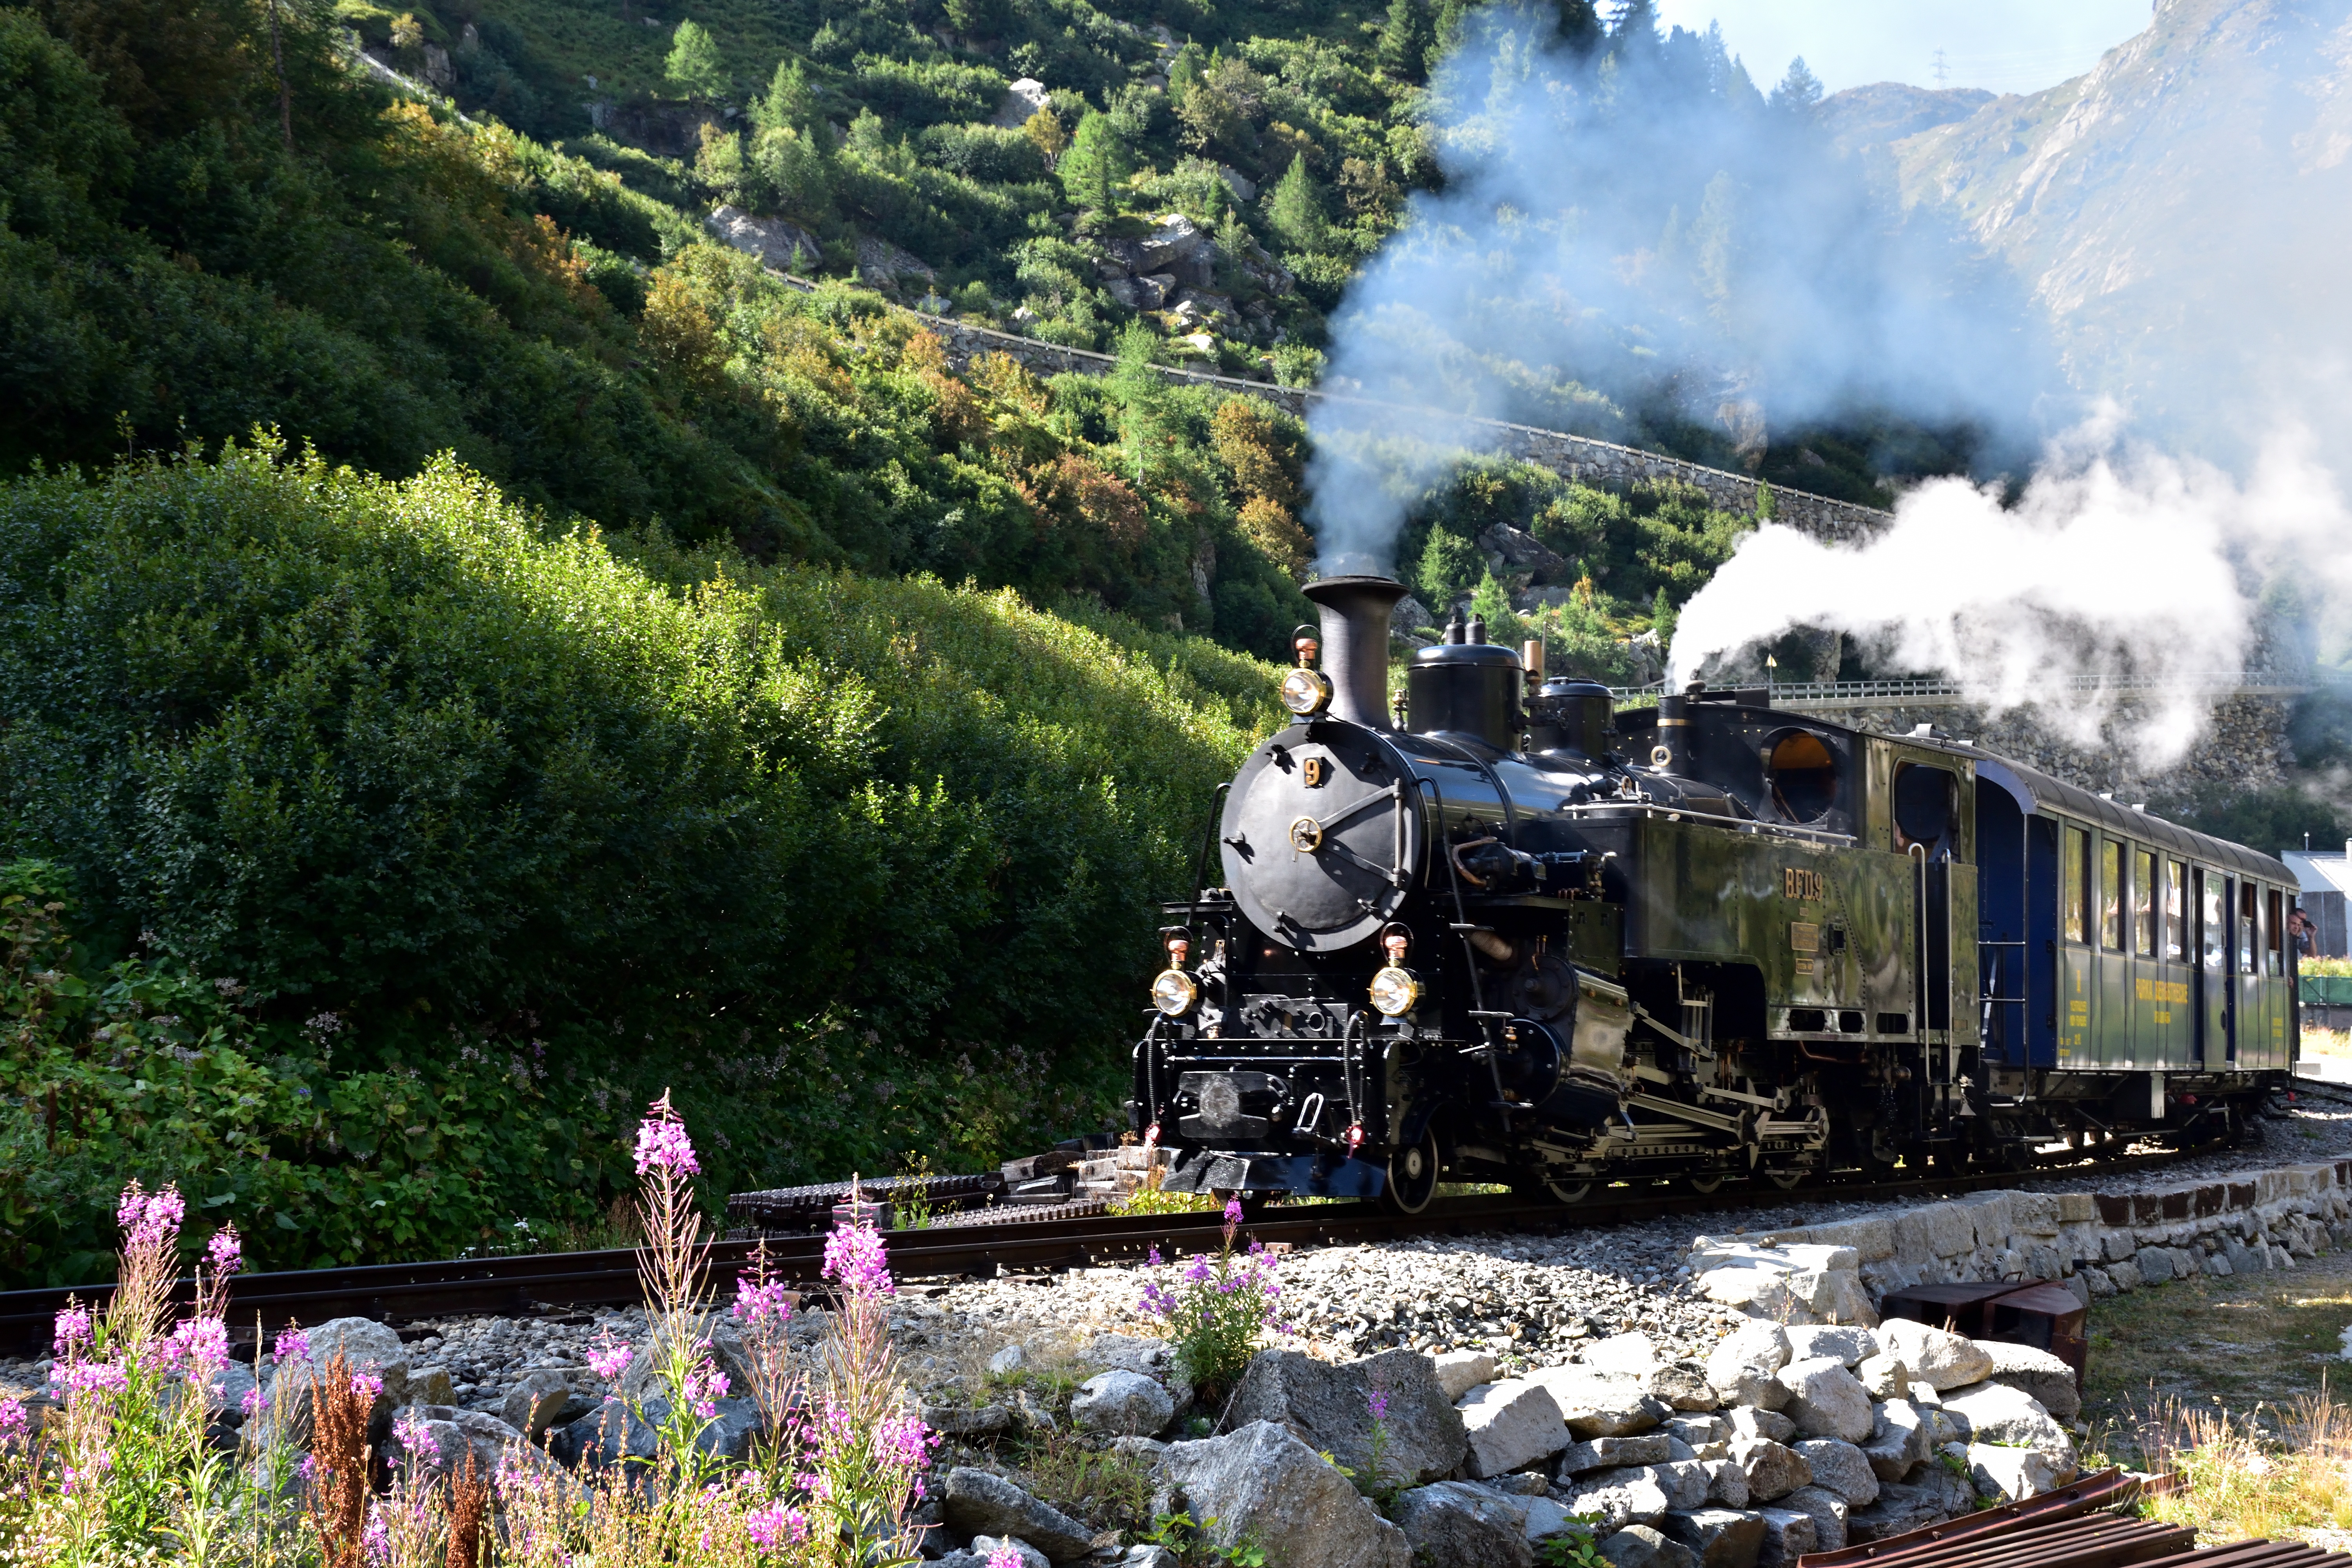
track, train, transport, vehicle, locomotive, switzerland, rail transport, valais, furka pass, steam railway furka bergstrecke, gletsch, rolling stock